Lynn Grove Academy

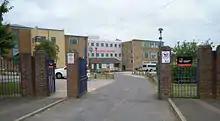
Lynn Grove Academy in 2015

The school building was originally built for the Great Yarmouth High School for Girls which moved from Trafalgar Road in Great Yarmouth to the new building in 1957. It became the coeducational Gorleston-on-Sea Grammar School in 1970. In 2015, the school became Lynn Grove Academy.